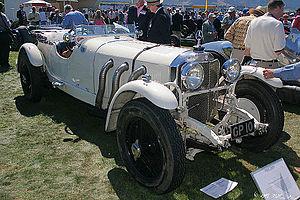
La Mercedes-Benz SS est une automobile sportive de luxe de la seconde moitié des années 1920 et du début des années 1930, développée par le constructeur automobile allemand Mercedes-Benz.
La Mercedes-Benz W06 est une voiture de la marque allemande Mercedes-Benz.